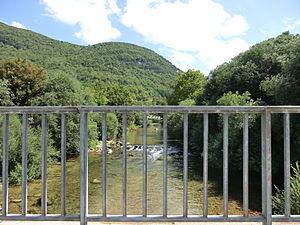
L'Albarine à Argis.
L'Albarine est une rivière de France, dans le département de l'Ain en région Auvergne-Rhône-Alpes, et un affluent gauche de l'Ain donc un sous-affluent du fleuve le Rhône.